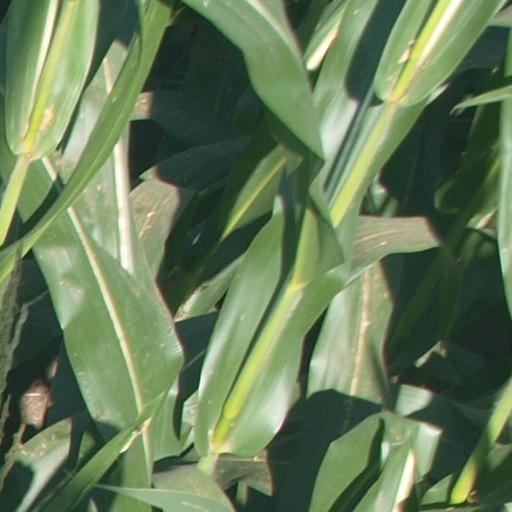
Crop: maize; corn